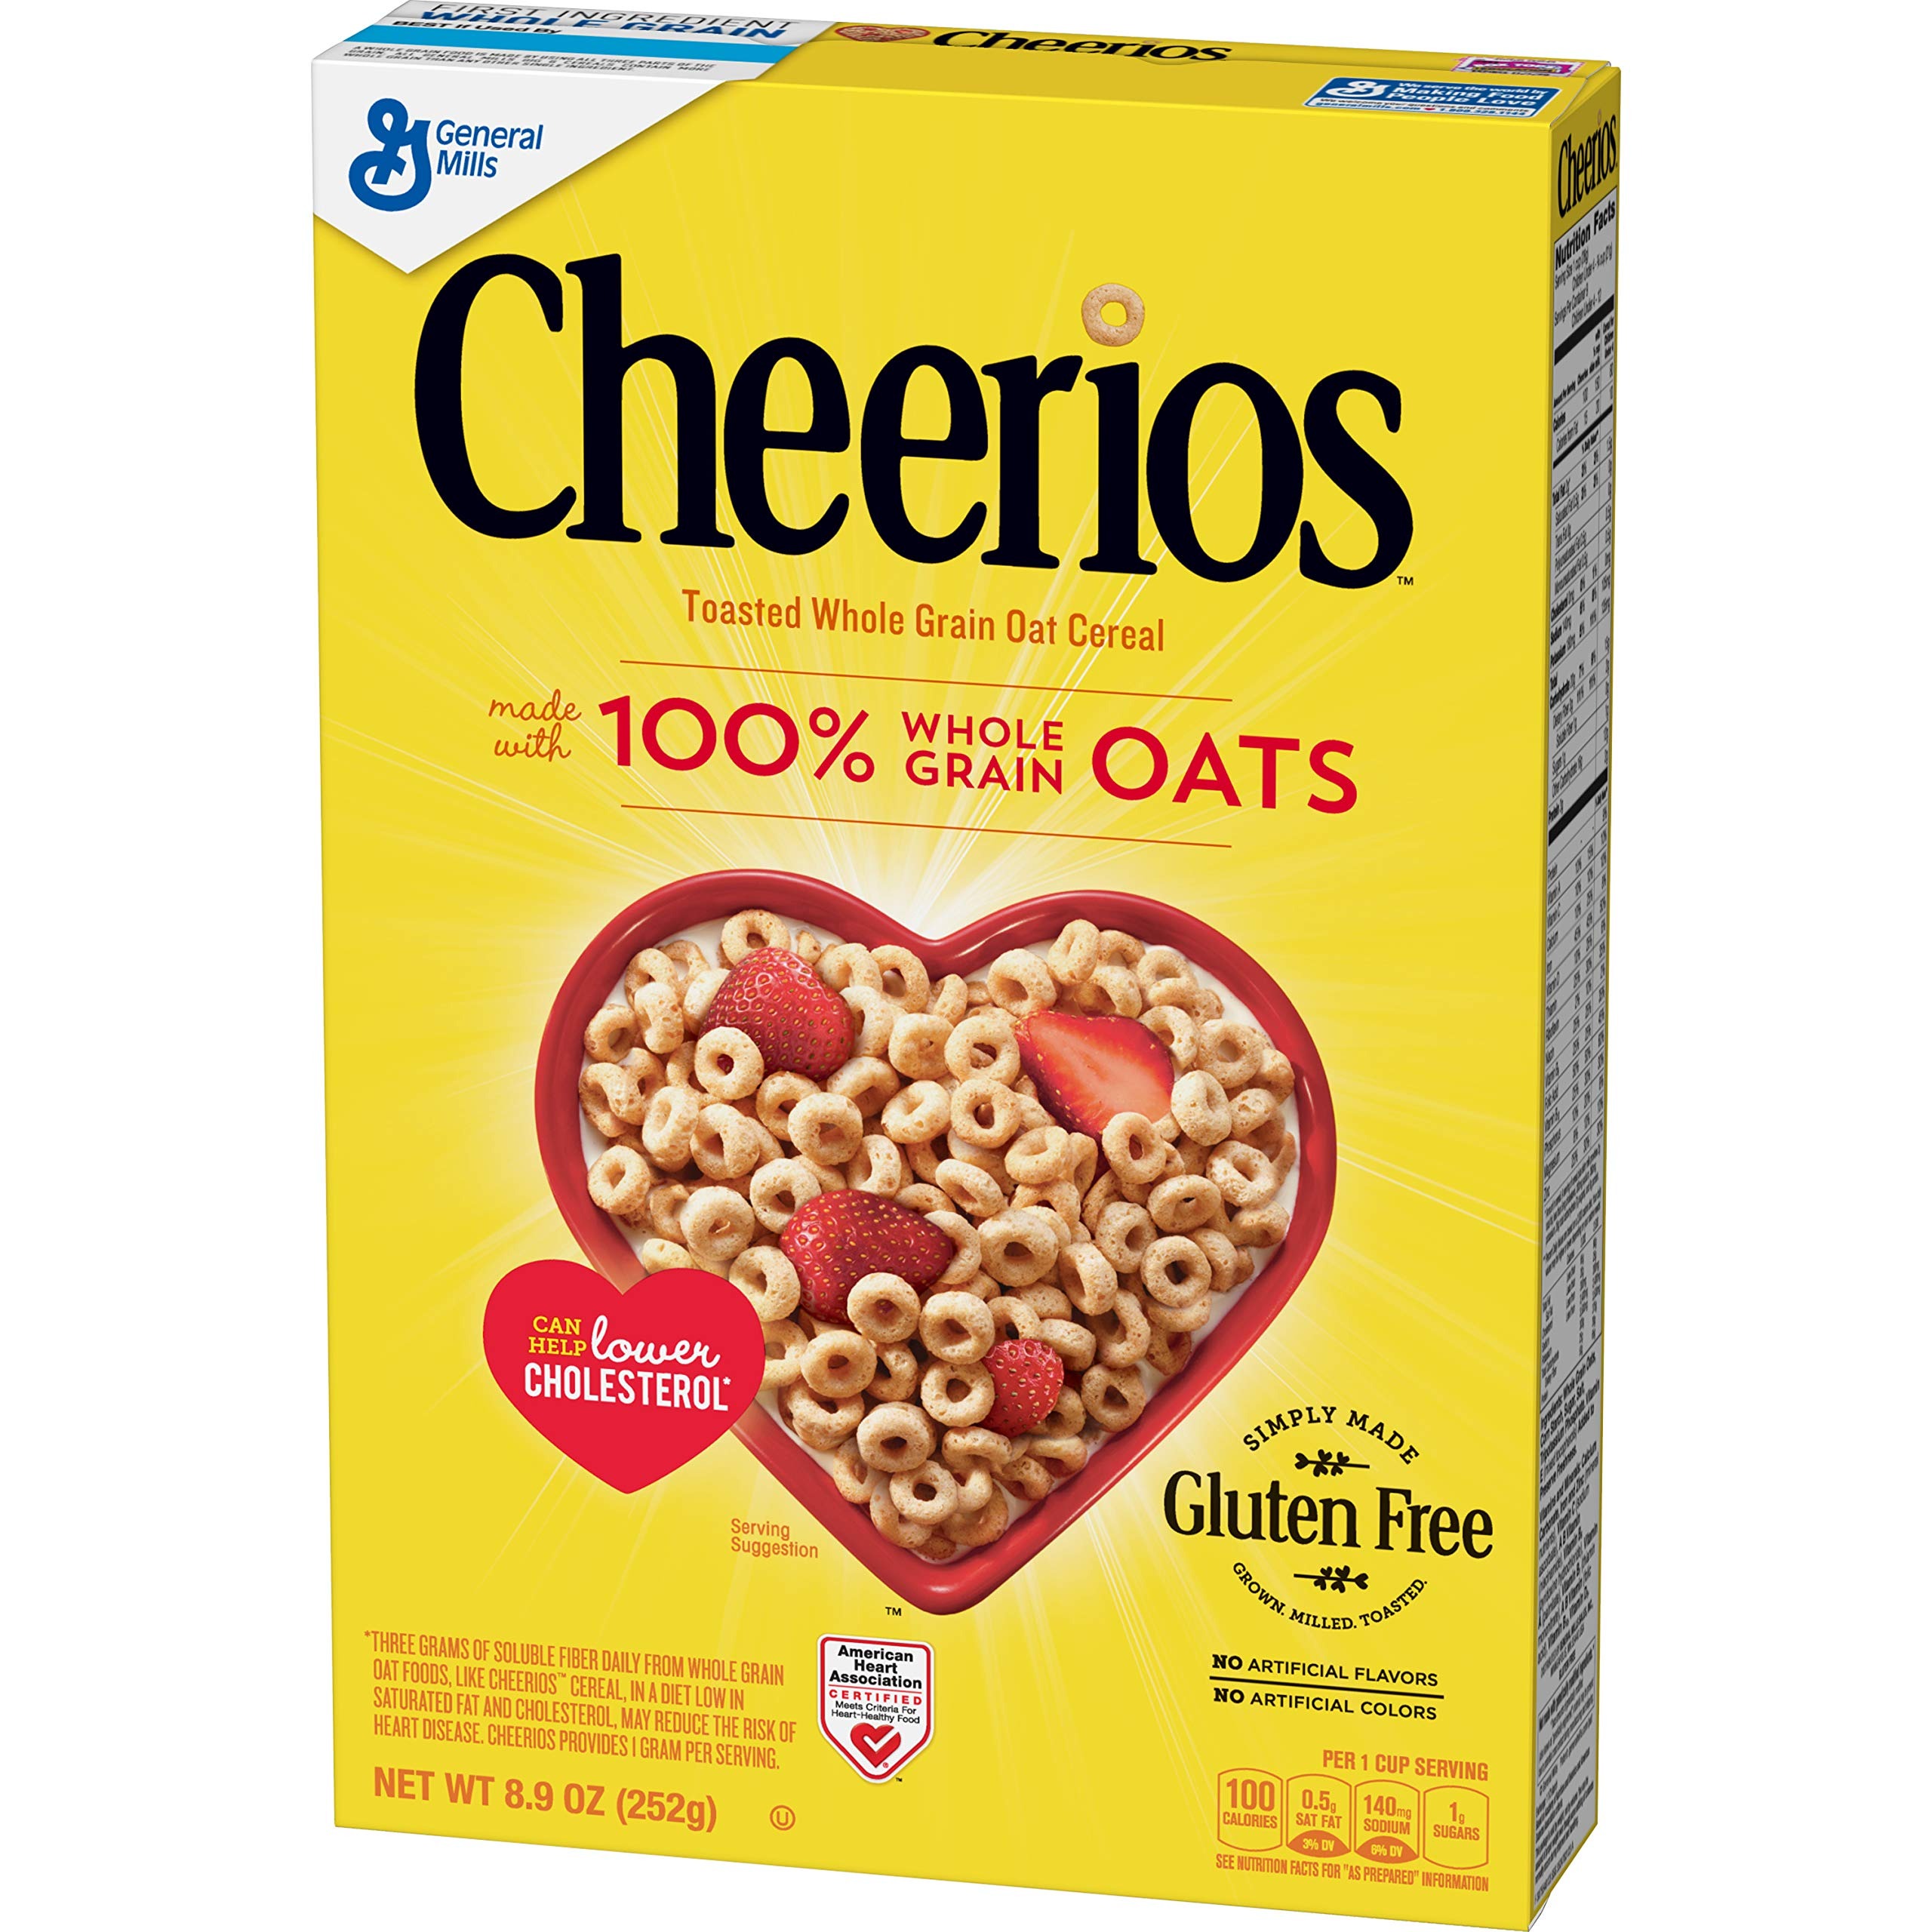
Item Name: Cheerios Multi Grain , Gluten Free, Multigrain Cereal, 9 oz(Pack of 4) [packaging may vary]
Bullet Point 1: CEREAL: Wholesome multi grain breakfast with just the right amount of sweetness; Contains 100% Daily Value of 9 Vitamins and Minerals and is a good source of fiber
Bullet Point 2: GLUTEN FREE: Gluten free and simply made with 5 whole grains; Contains no artificial flavors or colors from artificial sources
Bullet Point 3: WHOLE GRAIN: Made with 19 grams of whole grain per serving and 100% daily value of 9 vitamins and minerals
Bullet Point 4: HEART HEALTHY: While many factors affect heart disease, diets low in saturated fat and cholesterol may reduce the risk of this disease. Multi Grain Cheerios Cereal is low in fat (1.5g), saturated fat free and cholesterol free
Bullet Point 5: PERFECT SNACK: A pantry staple for breakfast or a wholesome snack
Value: 35.6
Unit: Ounce

Price: 3.68